Kelmscott Press

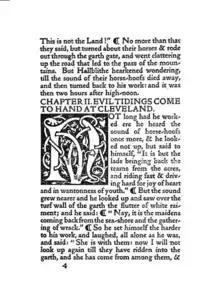
Chapter 2 from the 1891 printing of "The Story of the Glittering Plain", before the founding of the Kelmscott Press

Emery Walker, a book-collector, was friends and neighbours with Morris. In 1888, the Arts and Crafts Society sponsored several lectures including two by Walker on bookbinding and letterpress printing and illustration. His lecture included slides of books, including enlarged type to demonstrate good and bad book design. After the second lecture, Morris asked Walker to make a new font of type with him. Walker was initially skeptical, since he could not contribute capital. Walker told Morris where to buy high-quality tools and materials for printing, as well as where to hire skilled printers. In January 1891, Morris began renting a cottage near Kelmscott House, No. 16 Upper Mall in Hammersmith, which would serve as the first premises of the Kelmscott Press, before relocating to the neighbouring No. 14 in May, that same month in which the company was founded. The Kelmscott Press was named after Kelmscott Manor, Morris's home in Oxfordshire. While Morris did not pay himself any sort of salary, he usually broke even or made a little bit of money from the sales of Kelmscott Press books. Sales from smaller books, which were easier to produce and sell, supported production of folios and quartos. Morris organised outings for his workers and paid them above-average wages.